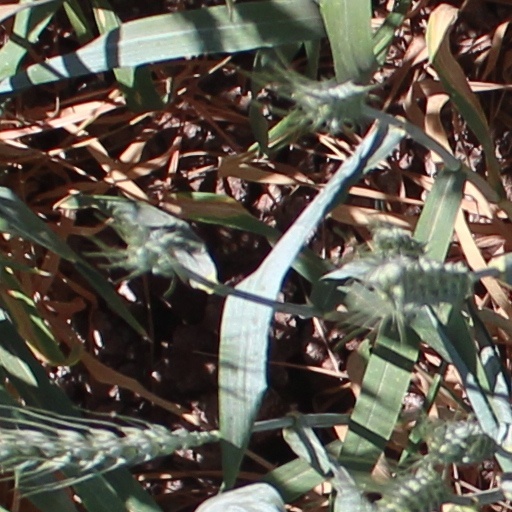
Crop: wheat